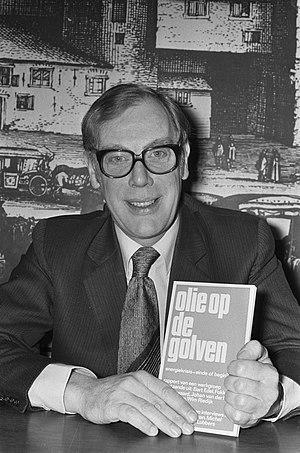
Fokele Hendrik Pieter Trip, dit Boy Trip, né le 10 octobre 1921 à Amersfoort et mort le 26 janvier 1990 à Amsterdam, est un entrepreneur et homme politique néerlandais membre du Parti politique des radicaux.